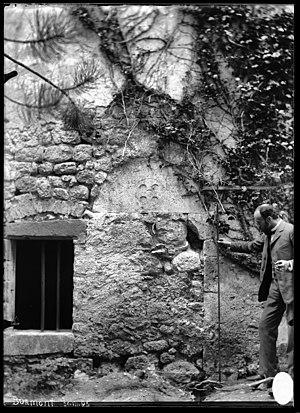
Albert Naef, né à Lausanne le 10 novembre 1862 et mort dans la même ville le 8 janvier 1936, est un archéologue, historien de l'art et enseignant vaudois.